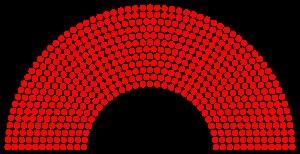
Les élections constituantes vénézuéliennes de 2017 se tiennent le 30 juillet 2017 pour élire les 545 membres de l'Assemblée nationale constituante, dont 181 au scrutin indirect répartis par quotas de profession et d'origine ethnique, et 364 autres élus au suffrage universel selon un découpage par circonscriptions municipales. 19 805 002 personnes sont appelées aux urnes. Du fait de ce mode de scrutin, 62 % des électeurs potentiels pourront voter au moins deux fois. Cette Assemblée nationale constituante va de fait remplacer l'Assemblée nationale et doit élaborer une nouvelle constitution.